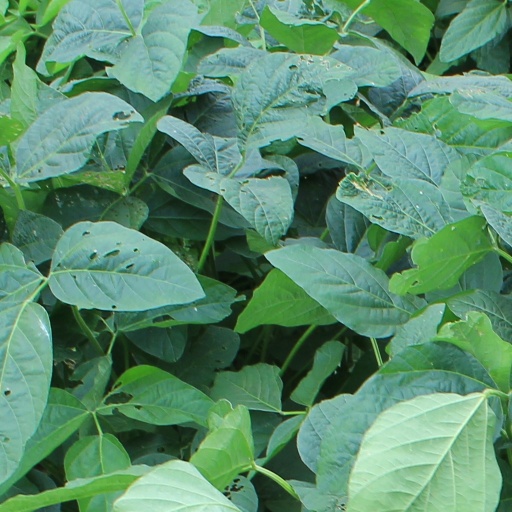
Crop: soybean